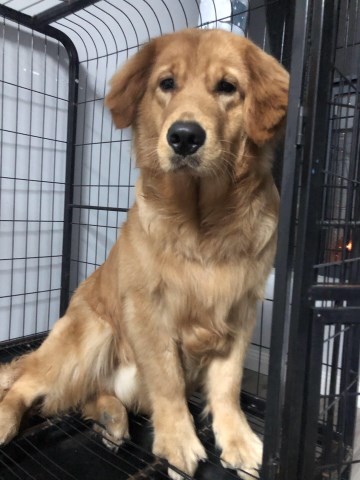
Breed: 5355-n000126-golden_retriever